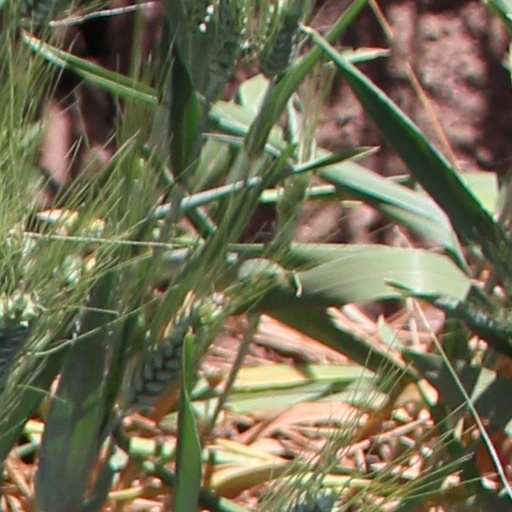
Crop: wheat